Duke of Marlborough (title)

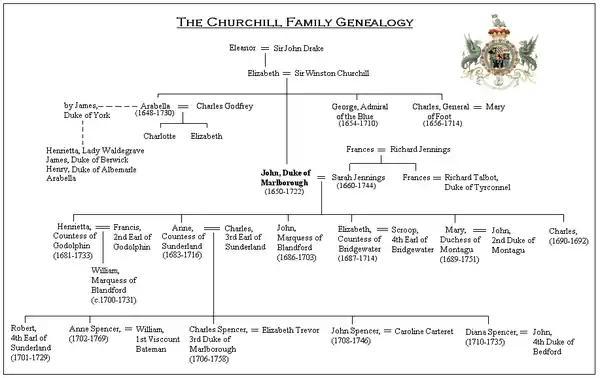
The 1st Duke of Marlborough's genealogy

The heir apparent to the dukedom is George John Godolphin Spencer-Churchill, Marquess of Blandford (b. 1992), eldest son of the 12th Duke.